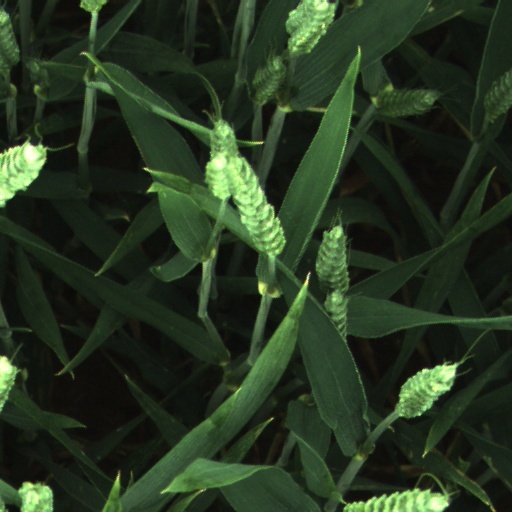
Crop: wheat